Mohéli National Park

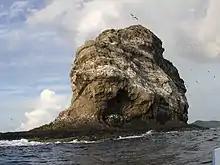
Seabirds on Mchaco Islet in Mohéli National Park

The islets are breeding colonies for seabirds, including the masked booby ("Sula dactylatra"), brown noddy ("Anous stolidus"), white-tailed tropicbird ("Phaethon lepturus"), lesser frigatebird ("Fregata ariel"), and great frigatebird ("Fregata minor").